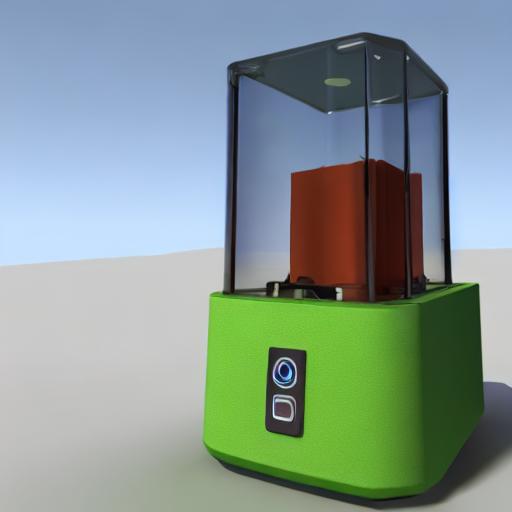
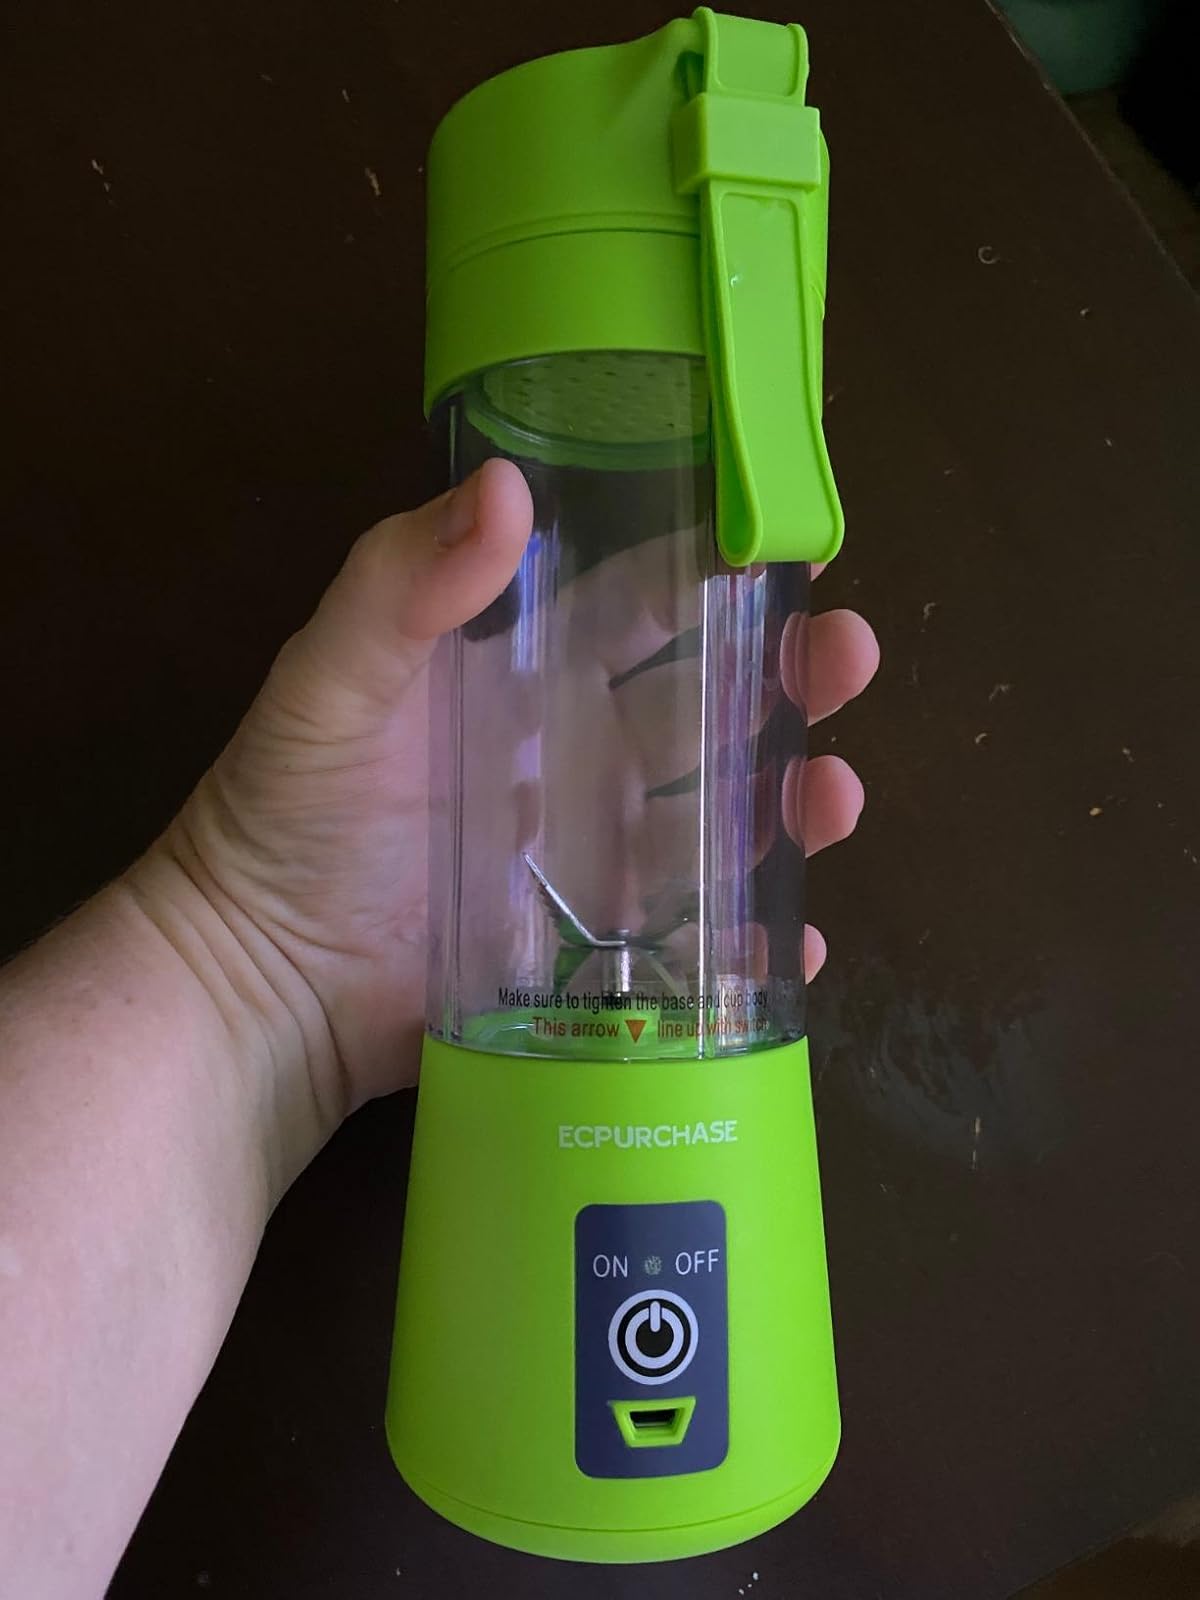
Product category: items_blender
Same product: no